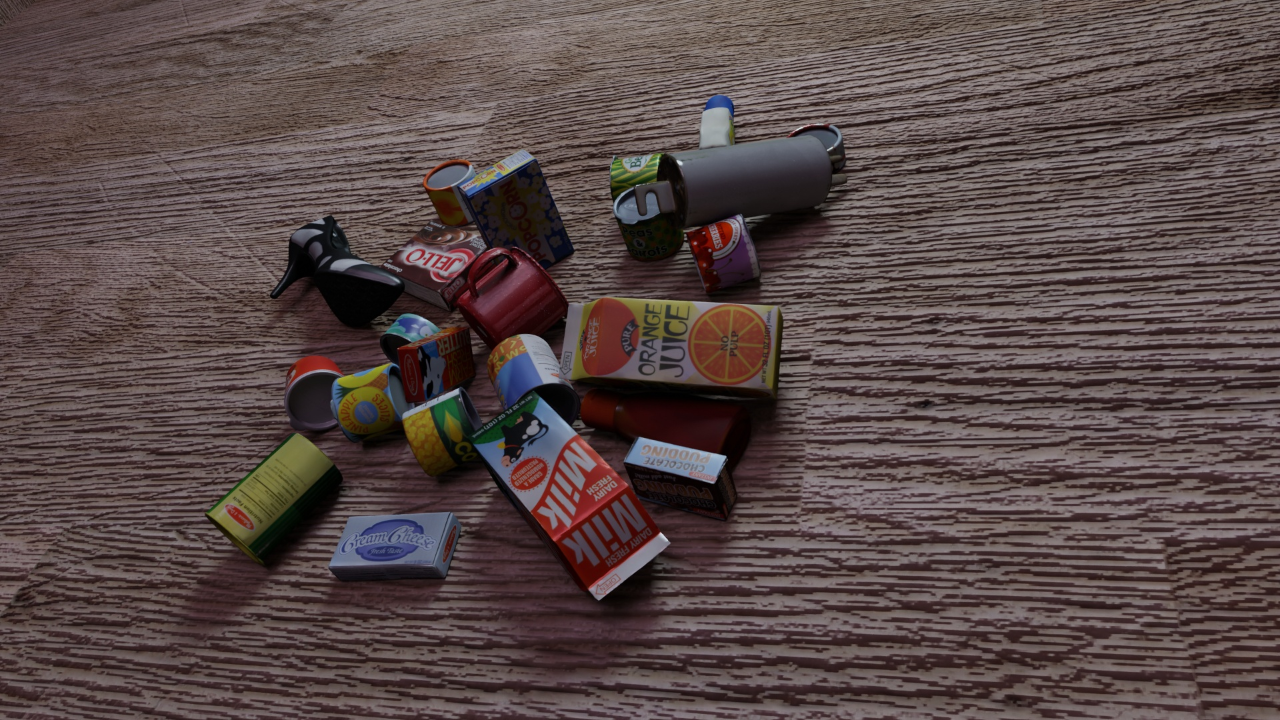
Question:
What are the five normalized (x, y) points between 0 and 1 in the image that outline the grasp plane for the carton of milk? Your answer should be as Grasp center: [], Left finger base: [], Right finger base: [], Left finger tip: [], Right finger tip: [].
Answer: Grasp center: [0.40625, 0.594444], Left finger base: [0.372656, 0.663889], Right finger base: [0.436719, 0.529167], Left finger tip: [0.391406, 0.709722], Right finger tip: [0.452344, 0.579167]